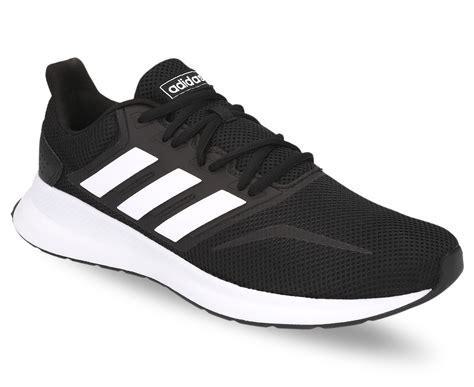
Brand: Adidas
Model: Runfalcon